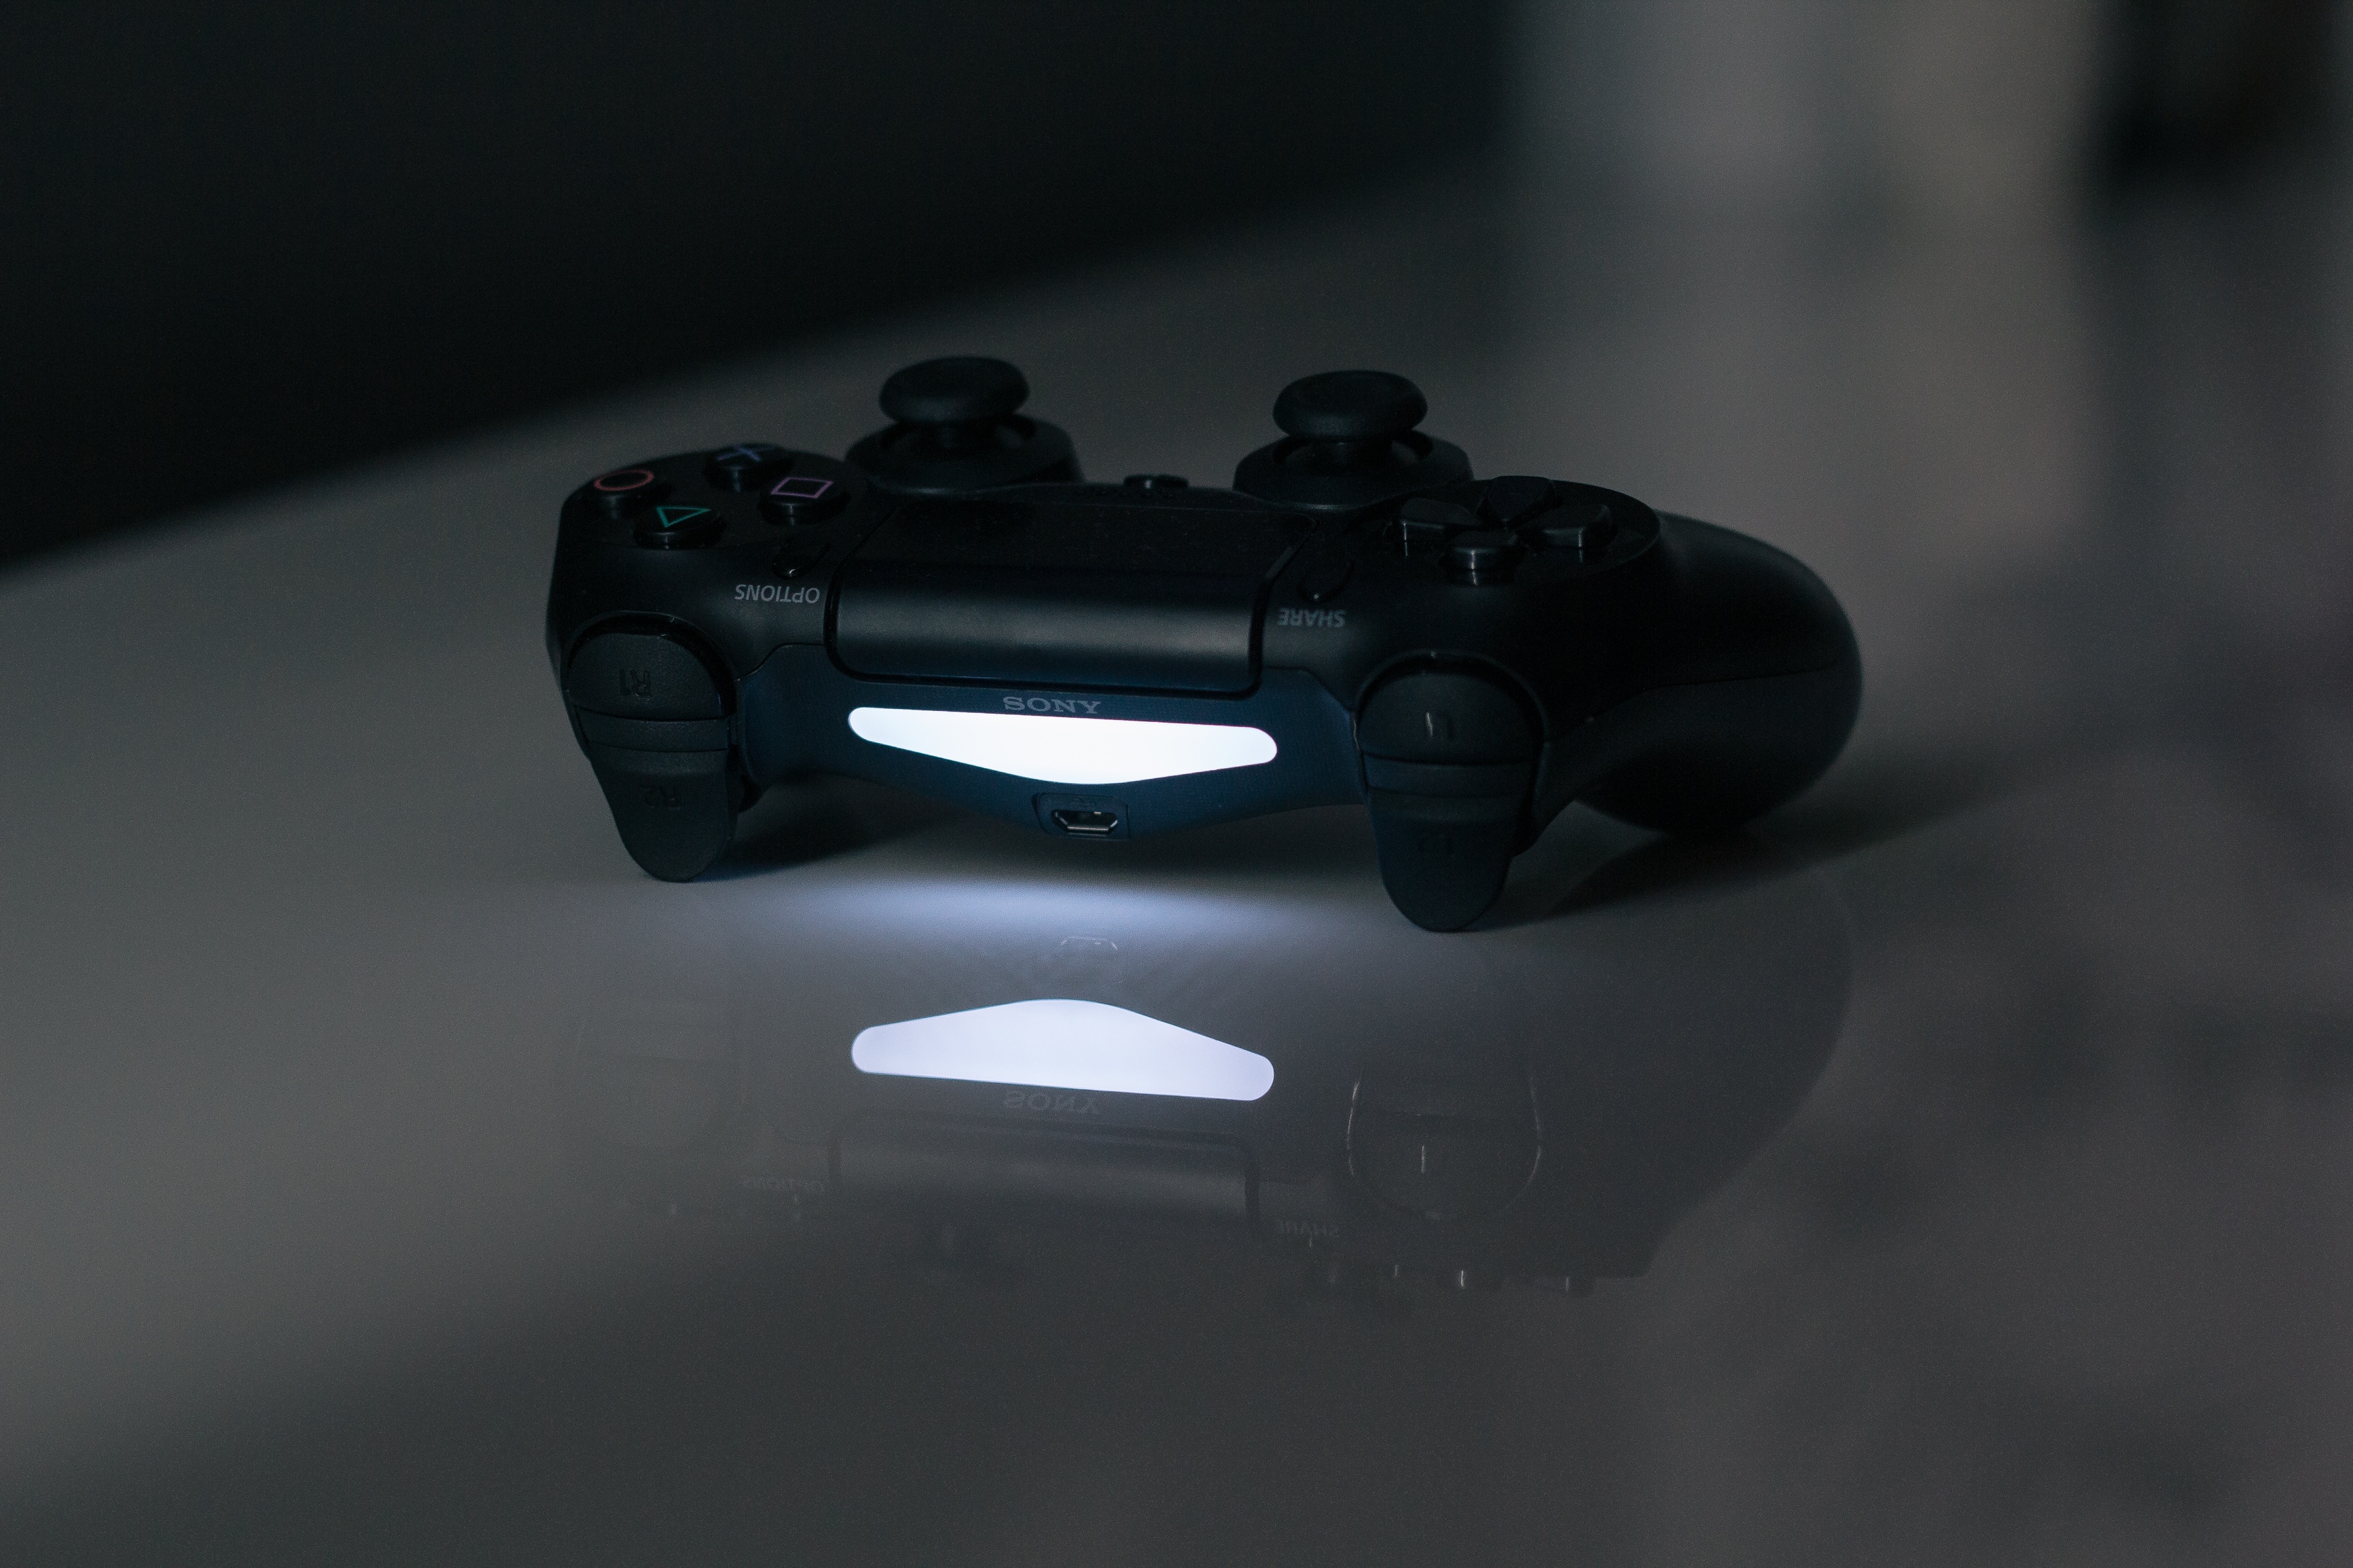
light, vehicle, weapon, gun